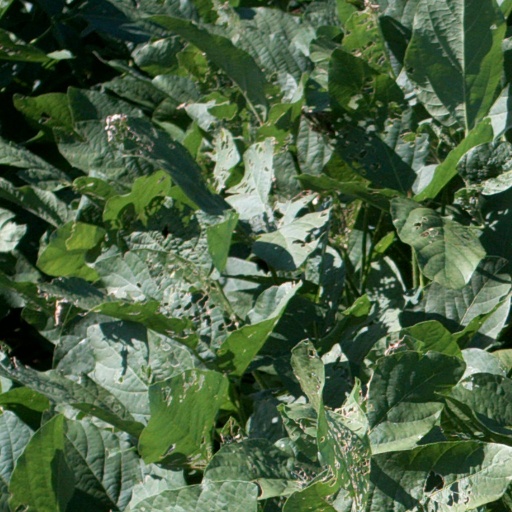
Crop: soybean